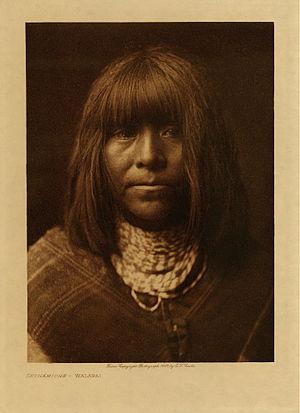
Les Hualapai sont un peuple amérindien vivant dans les montagnes du nord-ouest de l'Arizona aux États-Unis.